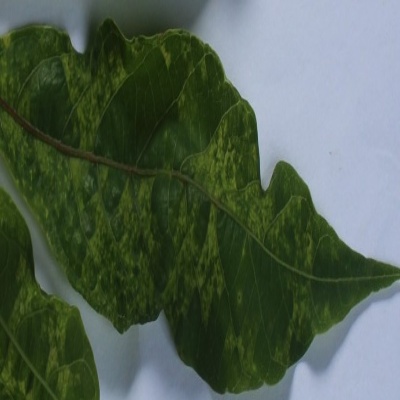
Crop: Cassava
Condition: mosaic